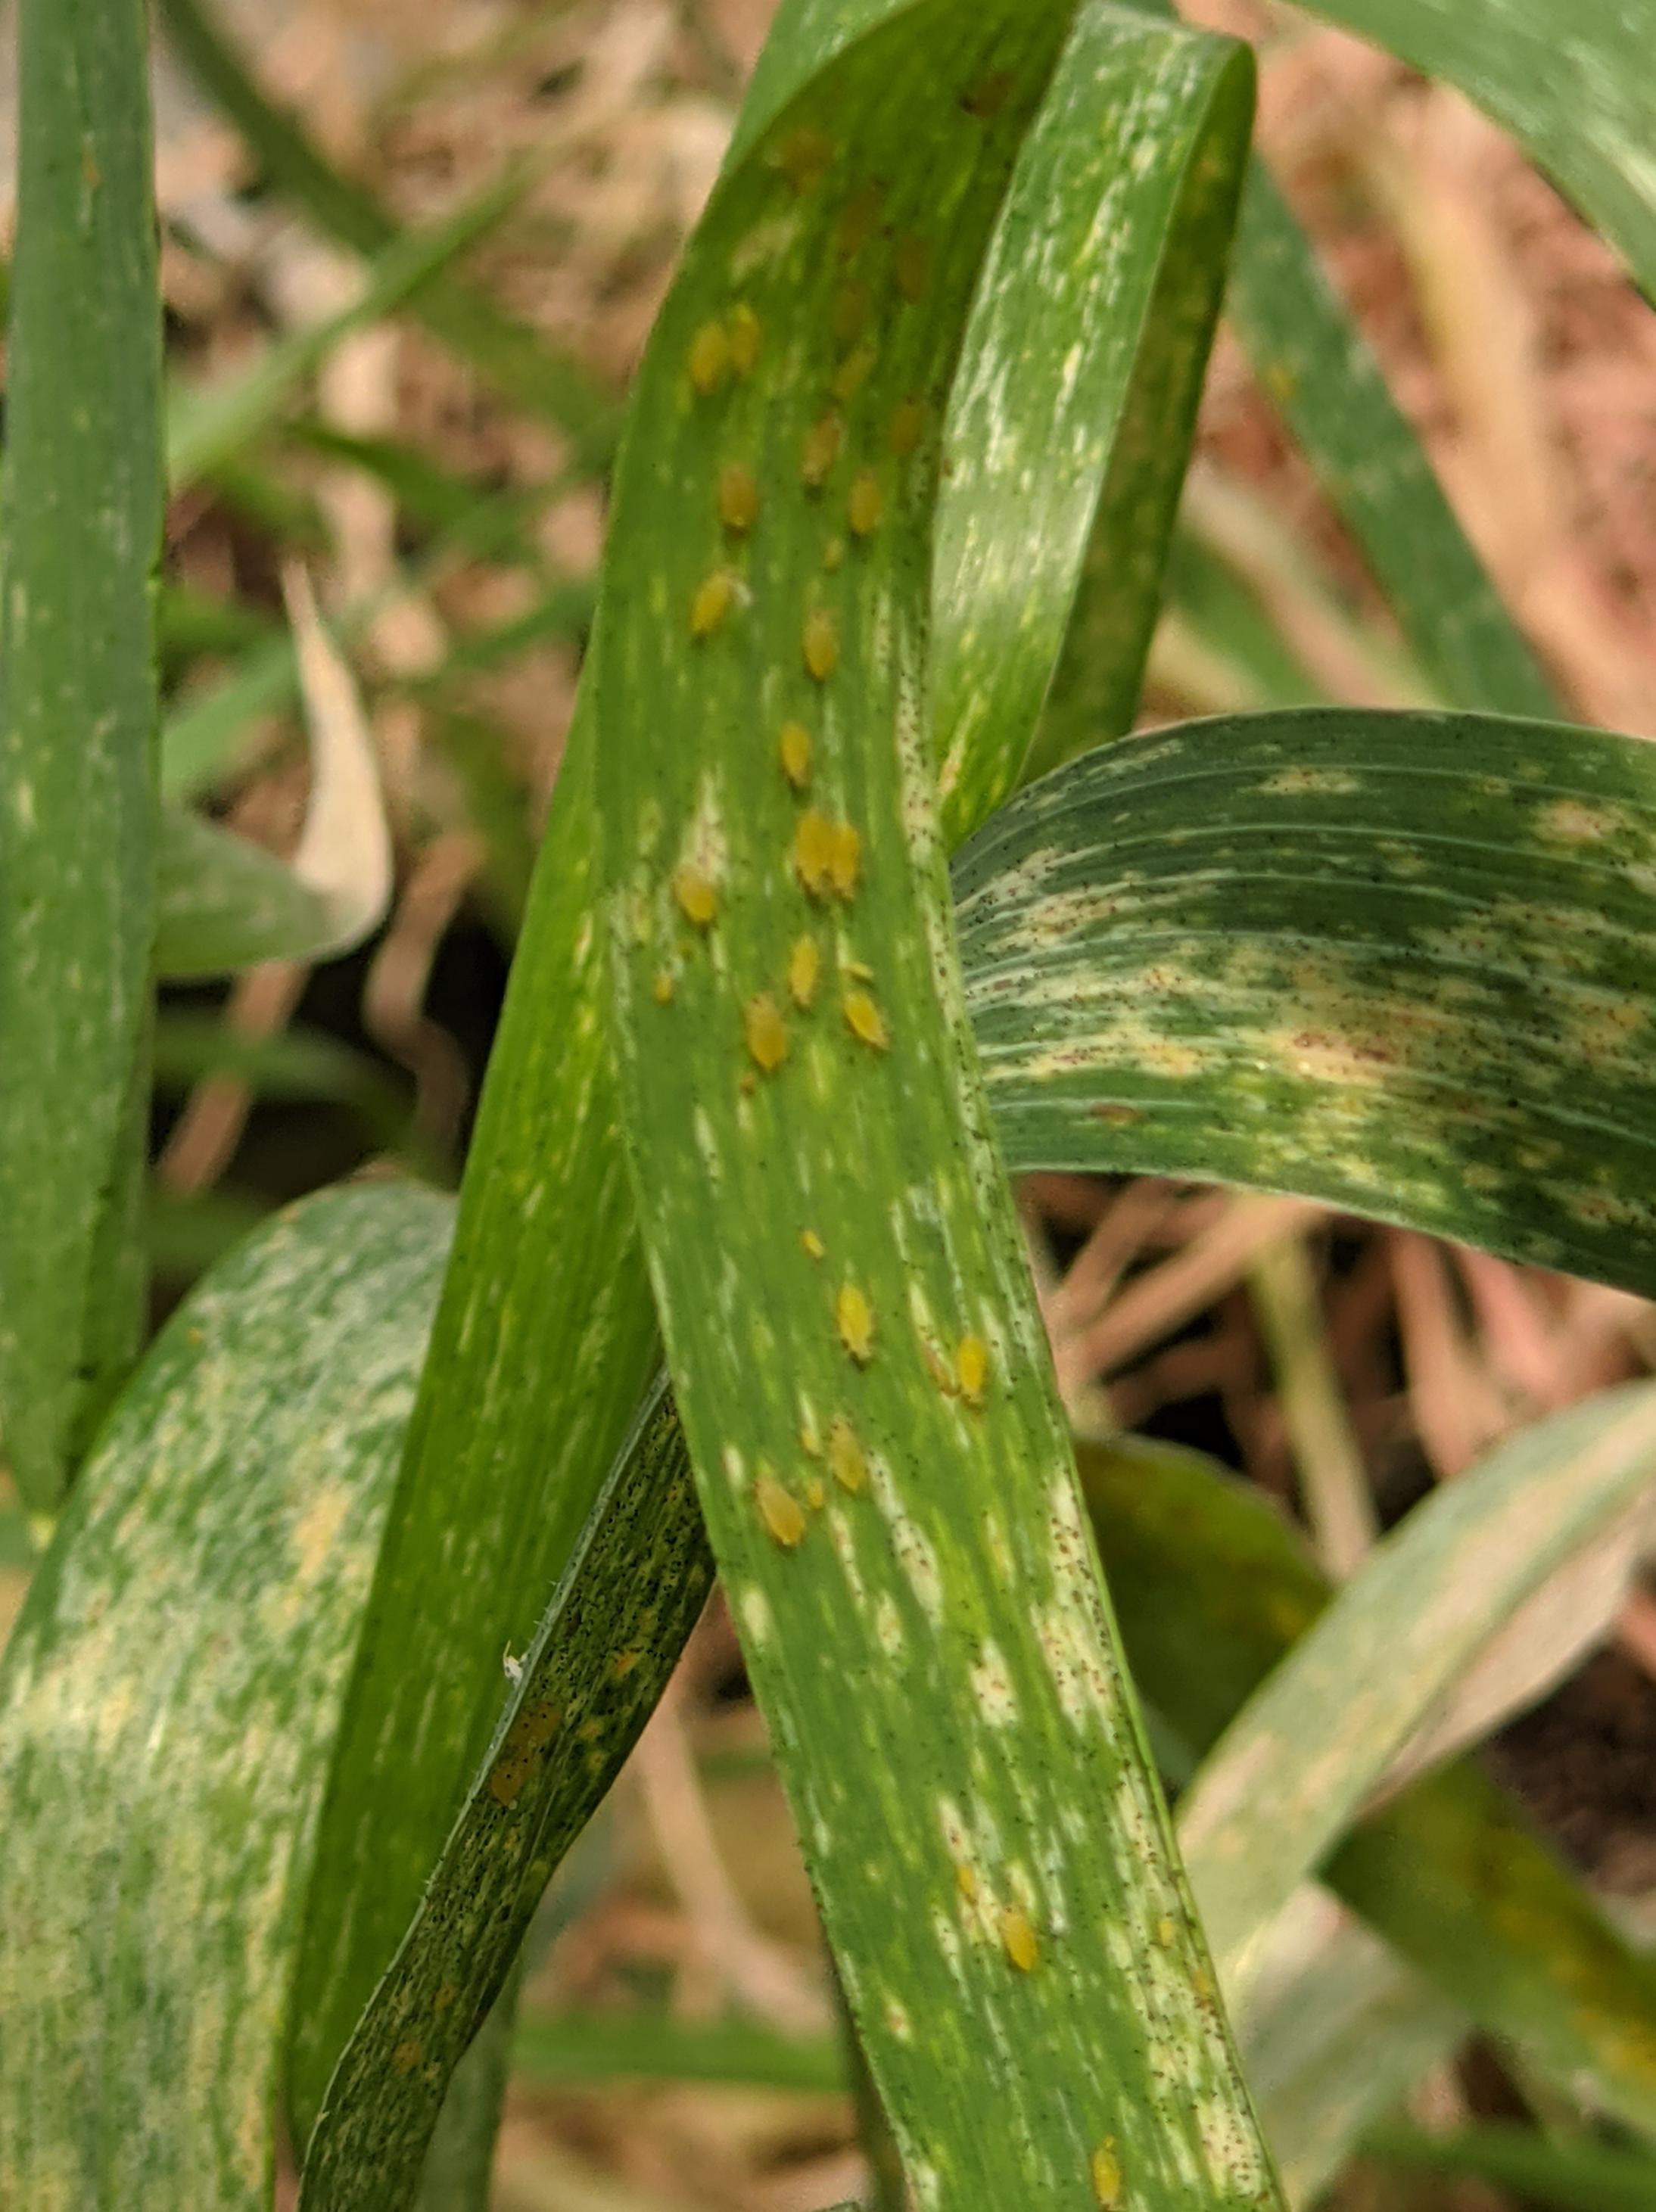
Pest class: cereal_grass_aphid